Sonoma Volcanics

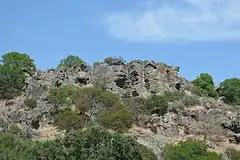
Pyroclastic breccias and interbedded tuffs of the Sonoma Volcanics at Rockville, California.

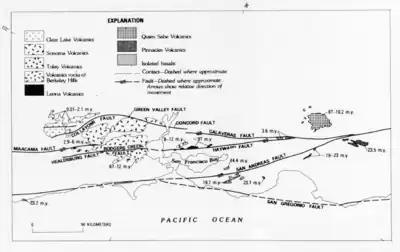
Geological map of the Sonoma Volcanics

The Sonoma Volcanics are a geologic formation of volcanic origin that is widespread in Napa and Sonoma counties, California. Most of the formation is Pliocene in age and includes obsidian, perlitic glass, diatomaceous mud, pyroclastic tuff, pumice, rhyolite tuffs, andesite breccias and interbedded volcanic (basalt) lava flows. The formation serves as the parent material for many of the soils in the Napa and Sonoma wine regions.